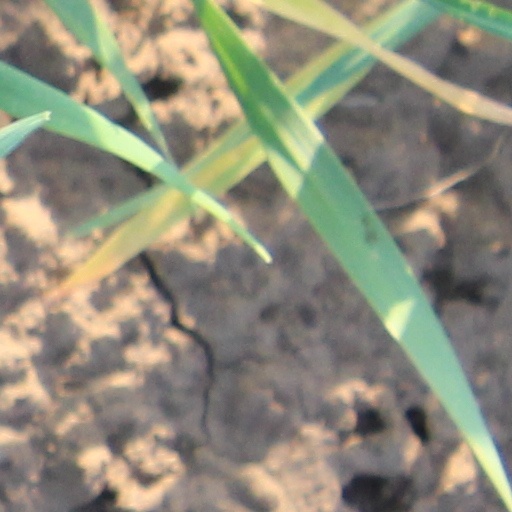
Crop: wheat